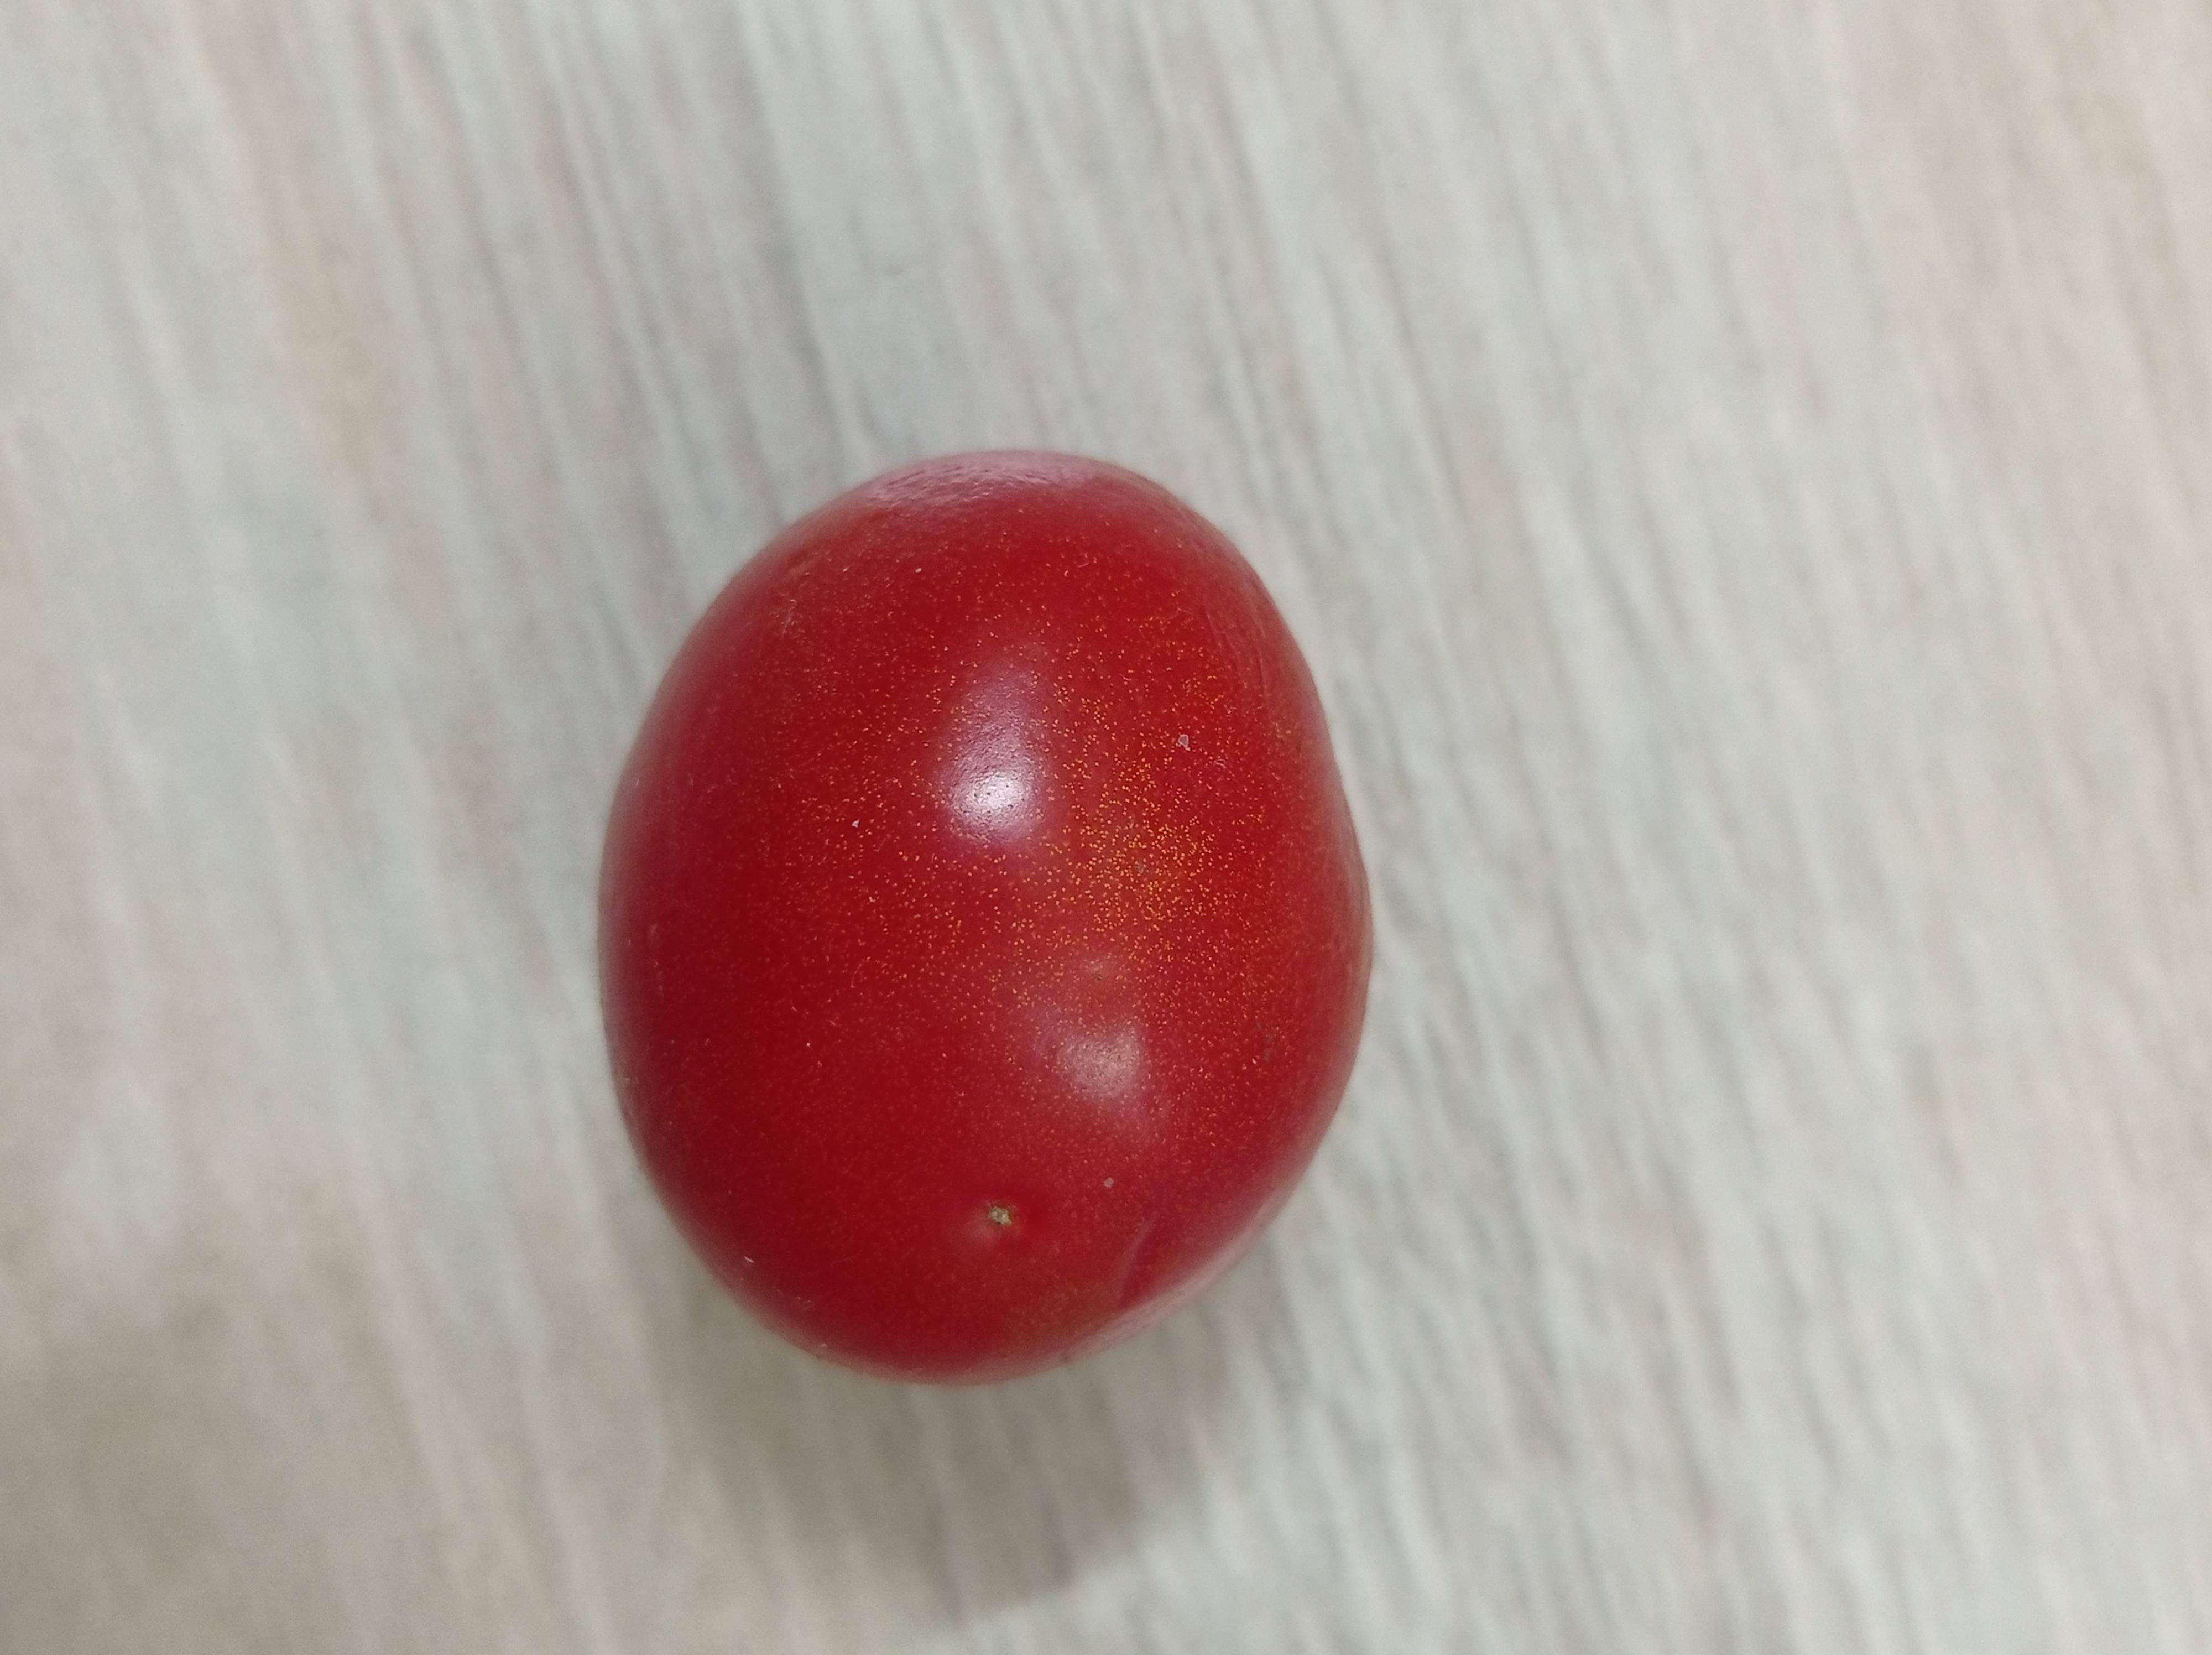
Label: Fresh